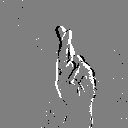
ASL letter: r